Orlando E. Caruana

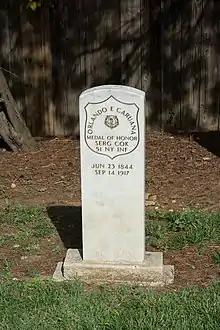
Grave of Orlanda Caruana at Mount Olivet Cemetery in Washington, D.C.

Caruana was born on June 23, 1844, in Valletta in the British Crown Colony of Malta. Claiming to be 20 years old, he enlisted in the U.S. Army from New York City in August 1861. He received the Medal of Honor for two actions. The first was on March 14, 1862, during the Battle of New Bern when he took the battle flag from the wounded color bearer, helping off the battlefield. The second was on September 14 that same year when he, along with three other men, volunteered to scout out the enemy's position in Maryland during the Battle of South Mountain. The other three men were killed but he managed to escape and rejoin his company. He was discharged from the 51st New York Infantry in September 1864.